Barbara Baraldi

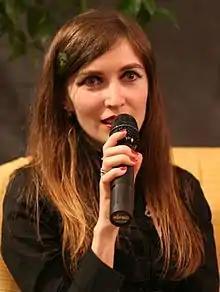
Barbara Baraldi

A native of Mirandola, she currently lives near Modena. Her debut novel is "La ragazza dalle ali di serpente", published in 2007, under the pseudonym of Luna Lanzoni. As a noir fiction's writer she received, for two consecutive years, the Marco Casacci Prizes with two short stories: "Dorothy non vuole morire" and "La sindrome felicità repulsiva". For her short novel "Una storia da rubare" she won the Premio Gran Giallo Città di Cattolica.